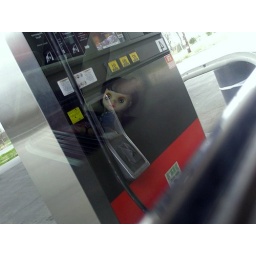
stopped to get gas on the way home and got a quick photo of Beatrix in the back seat